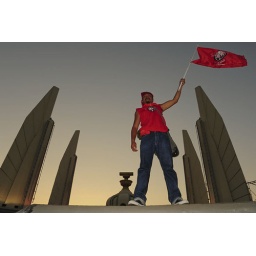
During the red-shirt protests in Bangkok in March-May 2010, a red shirt protester waves a flag in front of the Democracy monument.